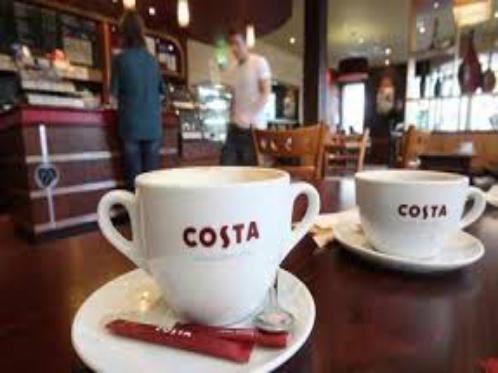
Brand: Costa Coffee
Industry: Food